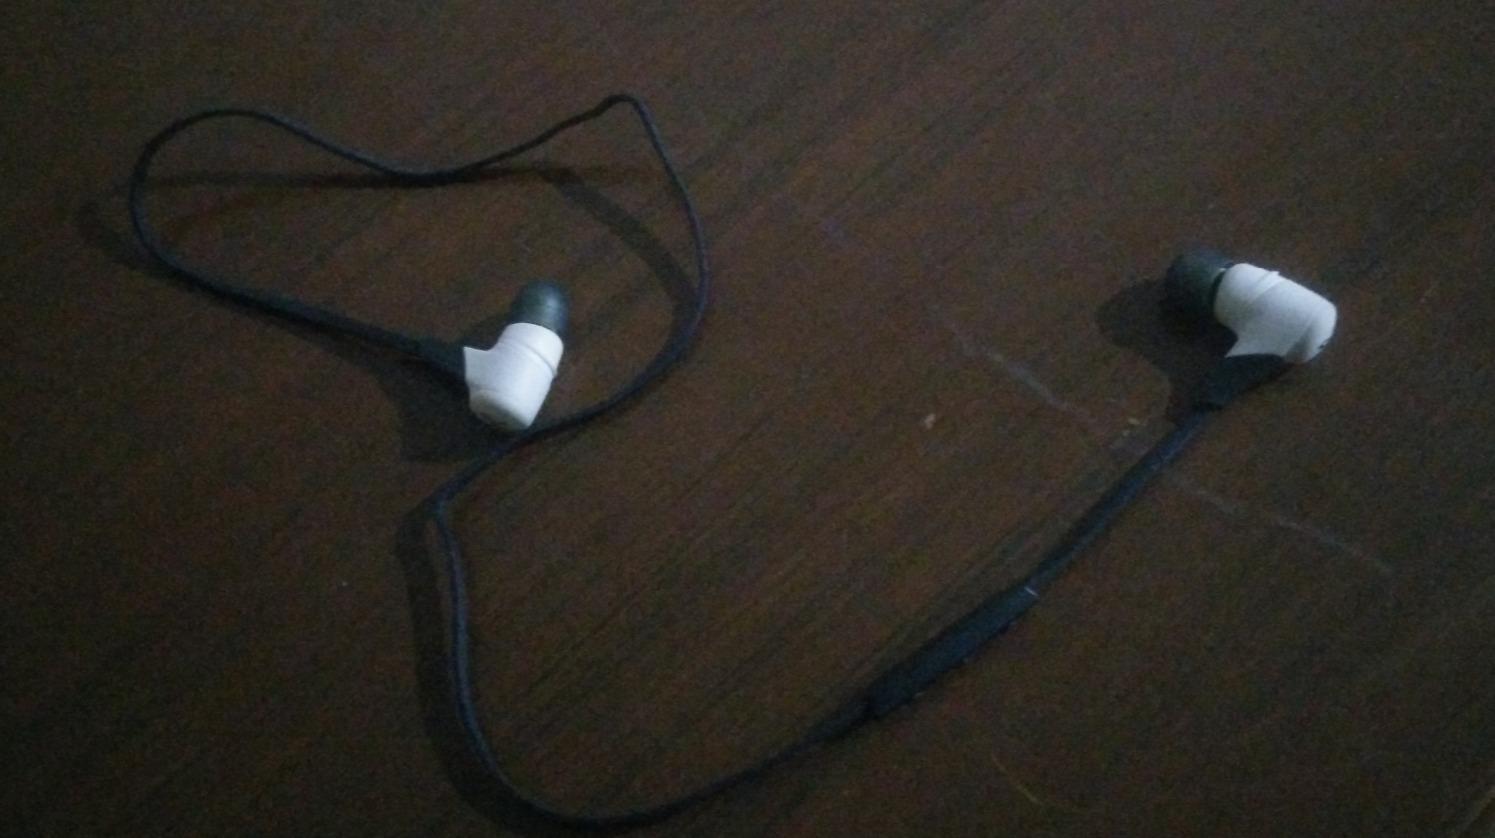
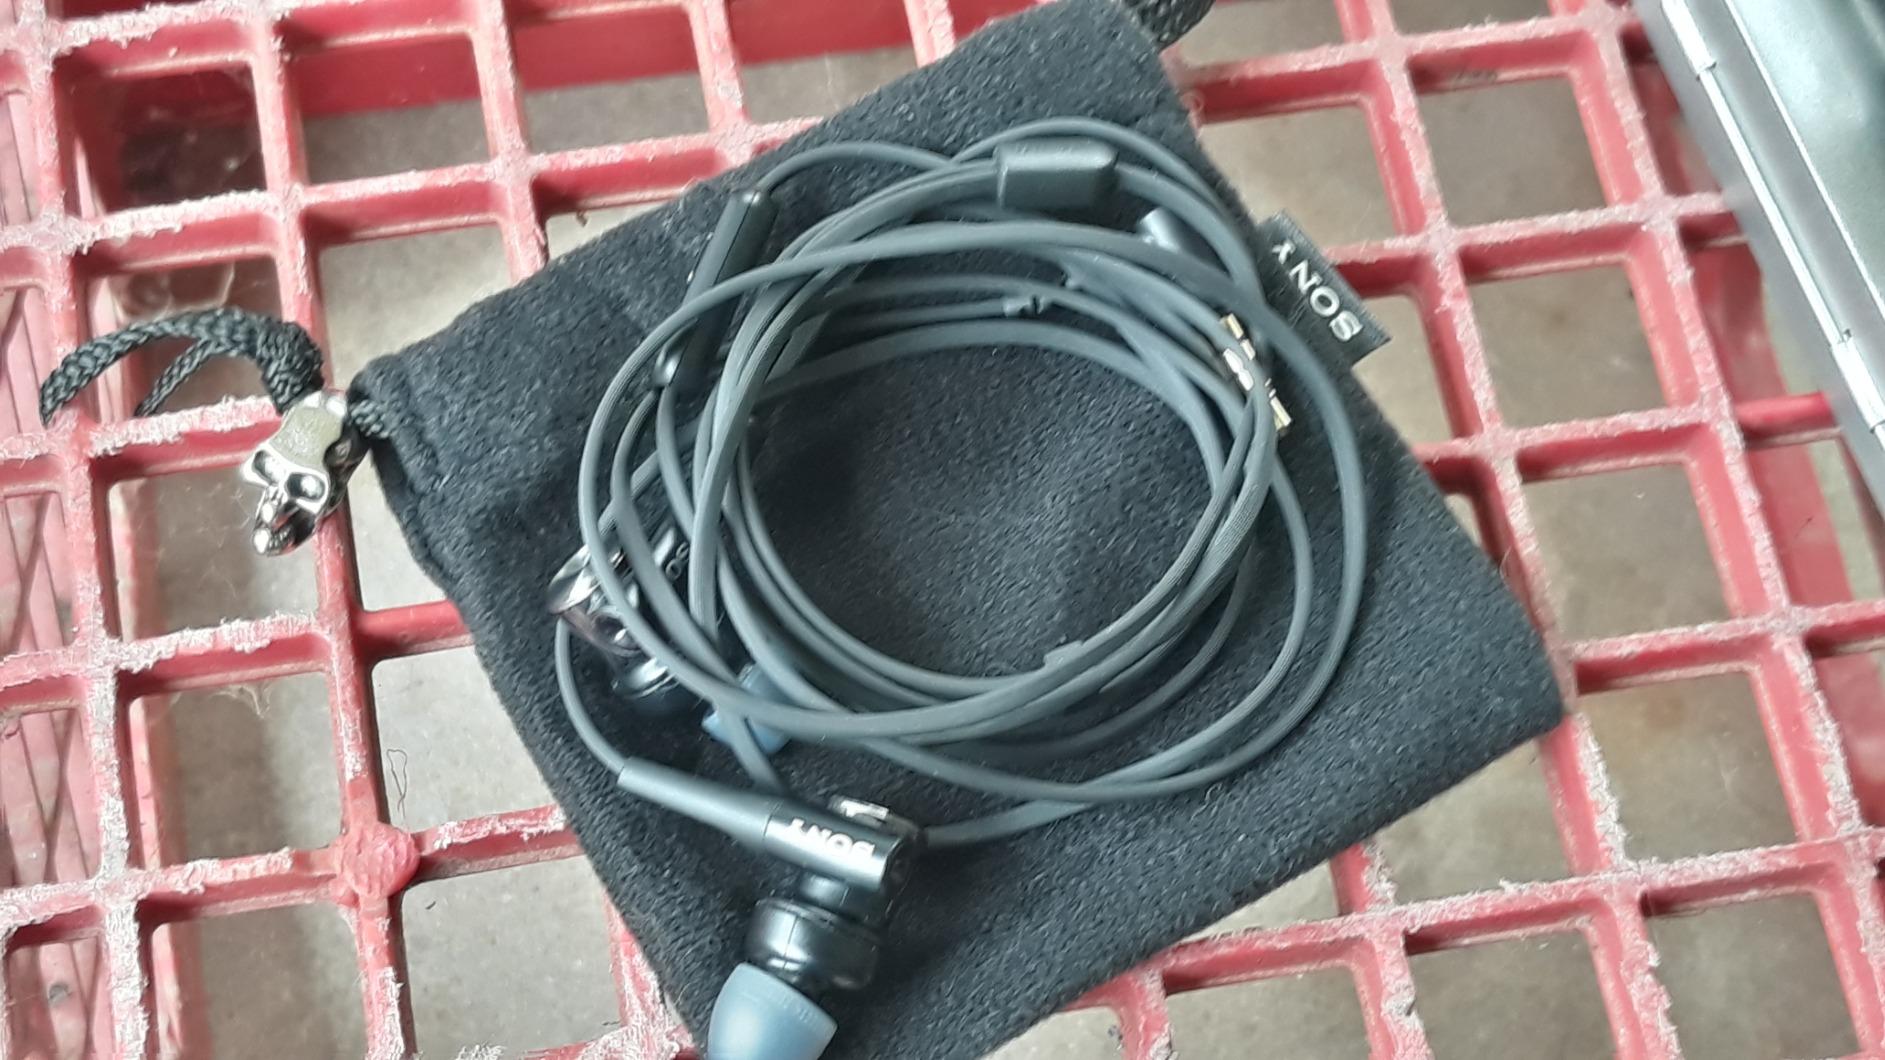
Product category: headphones
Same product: no